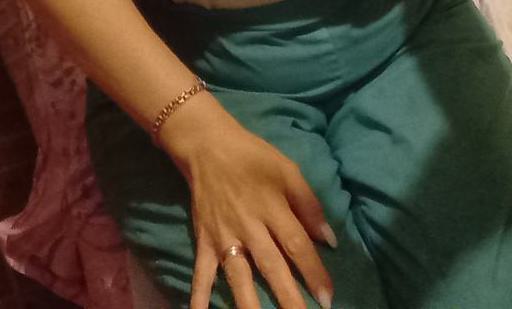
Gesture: no_gesture